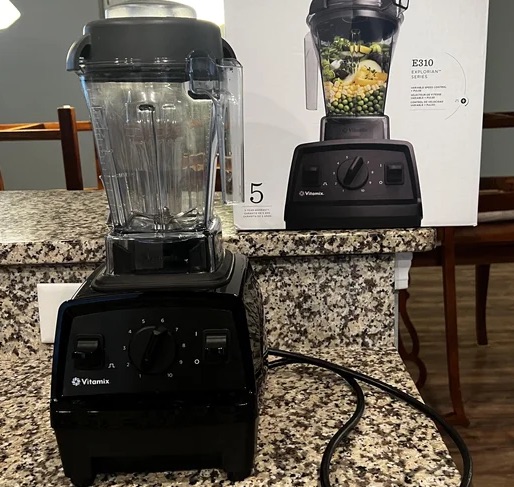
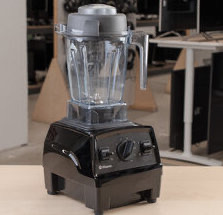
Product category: items_blender
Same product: yes